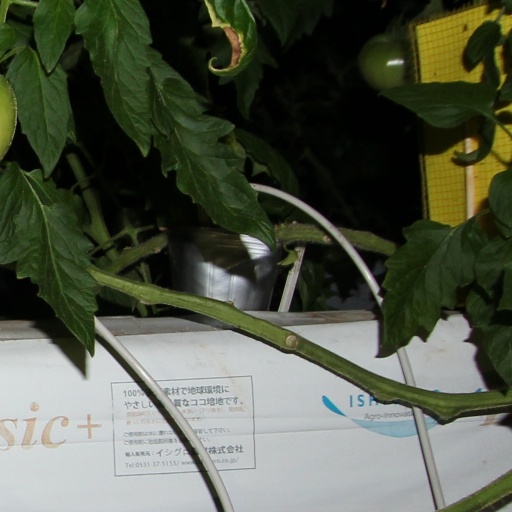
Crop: tomato